Home economics

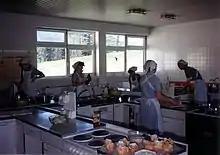
A training class in 1985 at Wittgenstein Reifenstein schools

Home economics, also called domestic science or family and consumer sciences (often shortened to FCS or FACS), is a subject concerning human development, personal and family finances, consumer issues, housing and interior design, nutrition and food preparation, as well as textiles and apparel. Although historically mostly taught in secondary school or high school, dedicated home economics courses are much less common today.